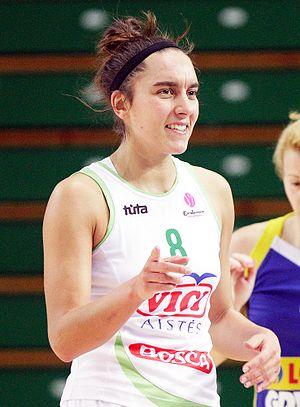
Tat’yana Likhtarovitch, née le 29 mars 1988 à Minsk, est une joueuse de basket-ball biélorusse.
Cette page contient la liste de toutes les équipes et leurs joueuses participant au Tournoi féminin de basket-ball aux Jeux olympiques d'été de 2016.
L'équipe de Biélorussie de basket-ball est la sélection des meilleures joueuses biélorusses de basket-ball. Elle est placée sous l'égide de la Fédération biélorusse de basket-ball.